Statute of Wallis and Futuna (1961)

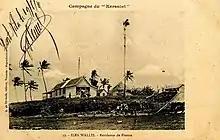
The Residence de France, built in 1904 in Wallis, housed the residents during the protectorate of Wallis and Futuna.

In 1887 and 1888, under the influence of missionaries, the three customary kings petitioned for annexation by France, thereby inaugurating the protectorate of Wallis and Futuna. A tripartite power system emerged, comprising customary authorities, the clergy, and the French administration. However, Wallis and Futuna were not colonized in the conventional sense, as the French presence was limited to a resident (handling external affairs), a chancellor, and a radio operator—all based in Wallis. Futuna, mountainous and lagoon-less, remained more isolated and retained greater independence.